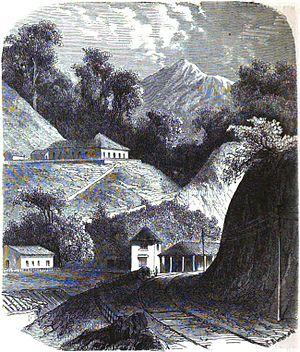
Chemin de Fer D. Pedro II. — D'après le croquis de M. Vleminex. Station de Rodeio.